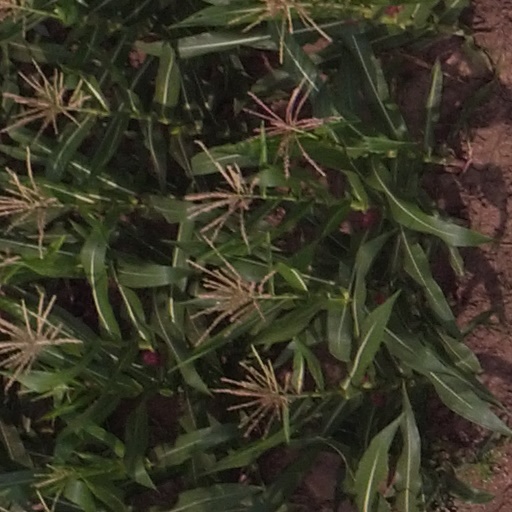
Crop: maize; corn